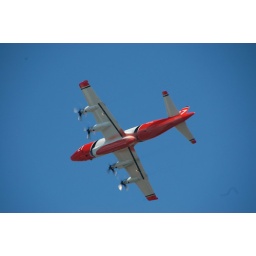
These planes have been flying over our house all day fighting the Bernard Lake and Beaver Creek fires.